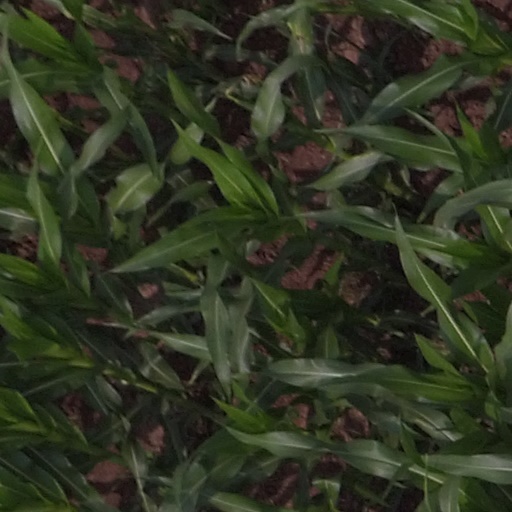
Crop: maize; corn